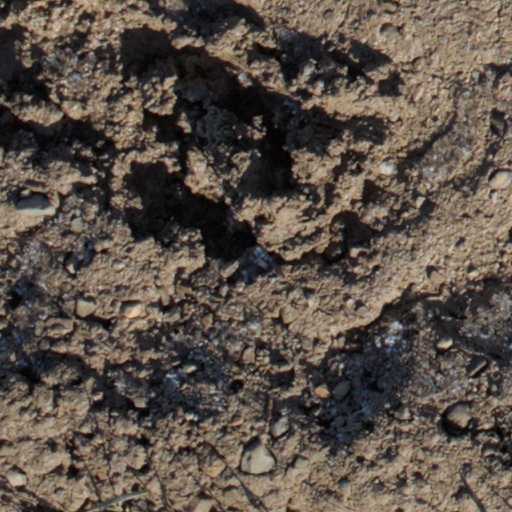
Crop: wheat